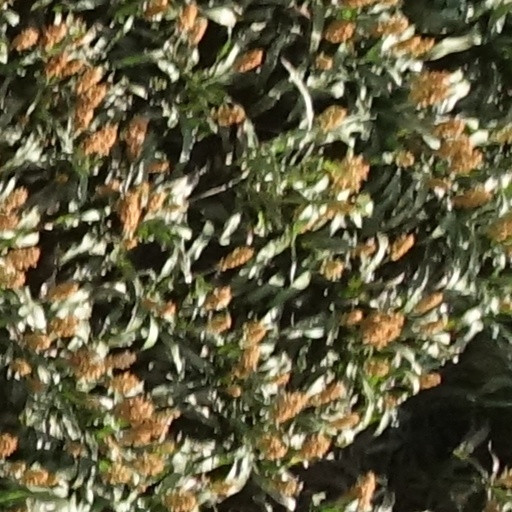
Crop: sorghum